Paddy Duffy

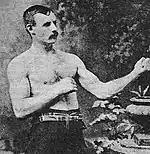
Jack McGee

He lost to hard hitting Jack McGee in Boston on December 19, 1884, in a fast second round knockout before a crowd of around 100. Both contestants were Boston natives, though McGee was four years older. After this rare knockout loss, Duffy lost only once more in his career.